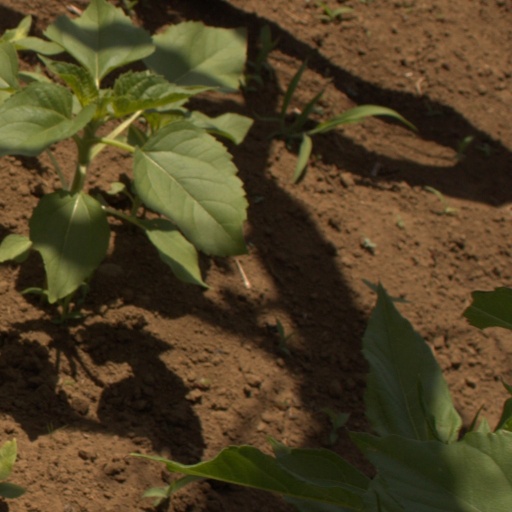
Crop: Jerusalem artichoke